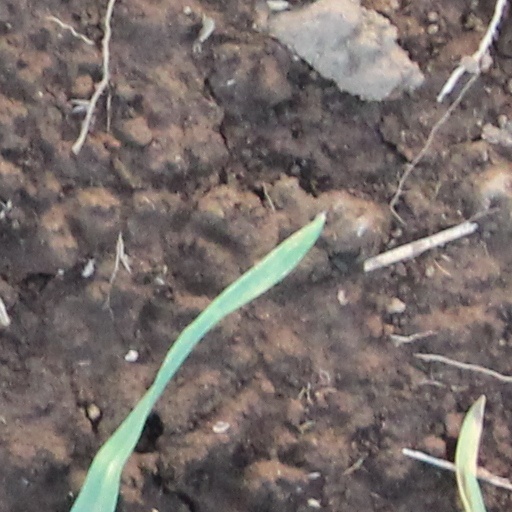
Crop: wheat